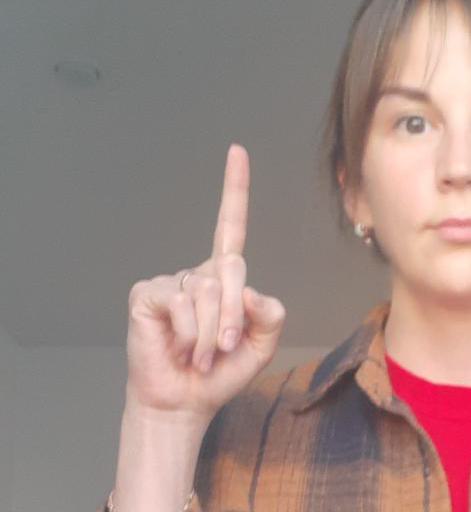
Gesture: one